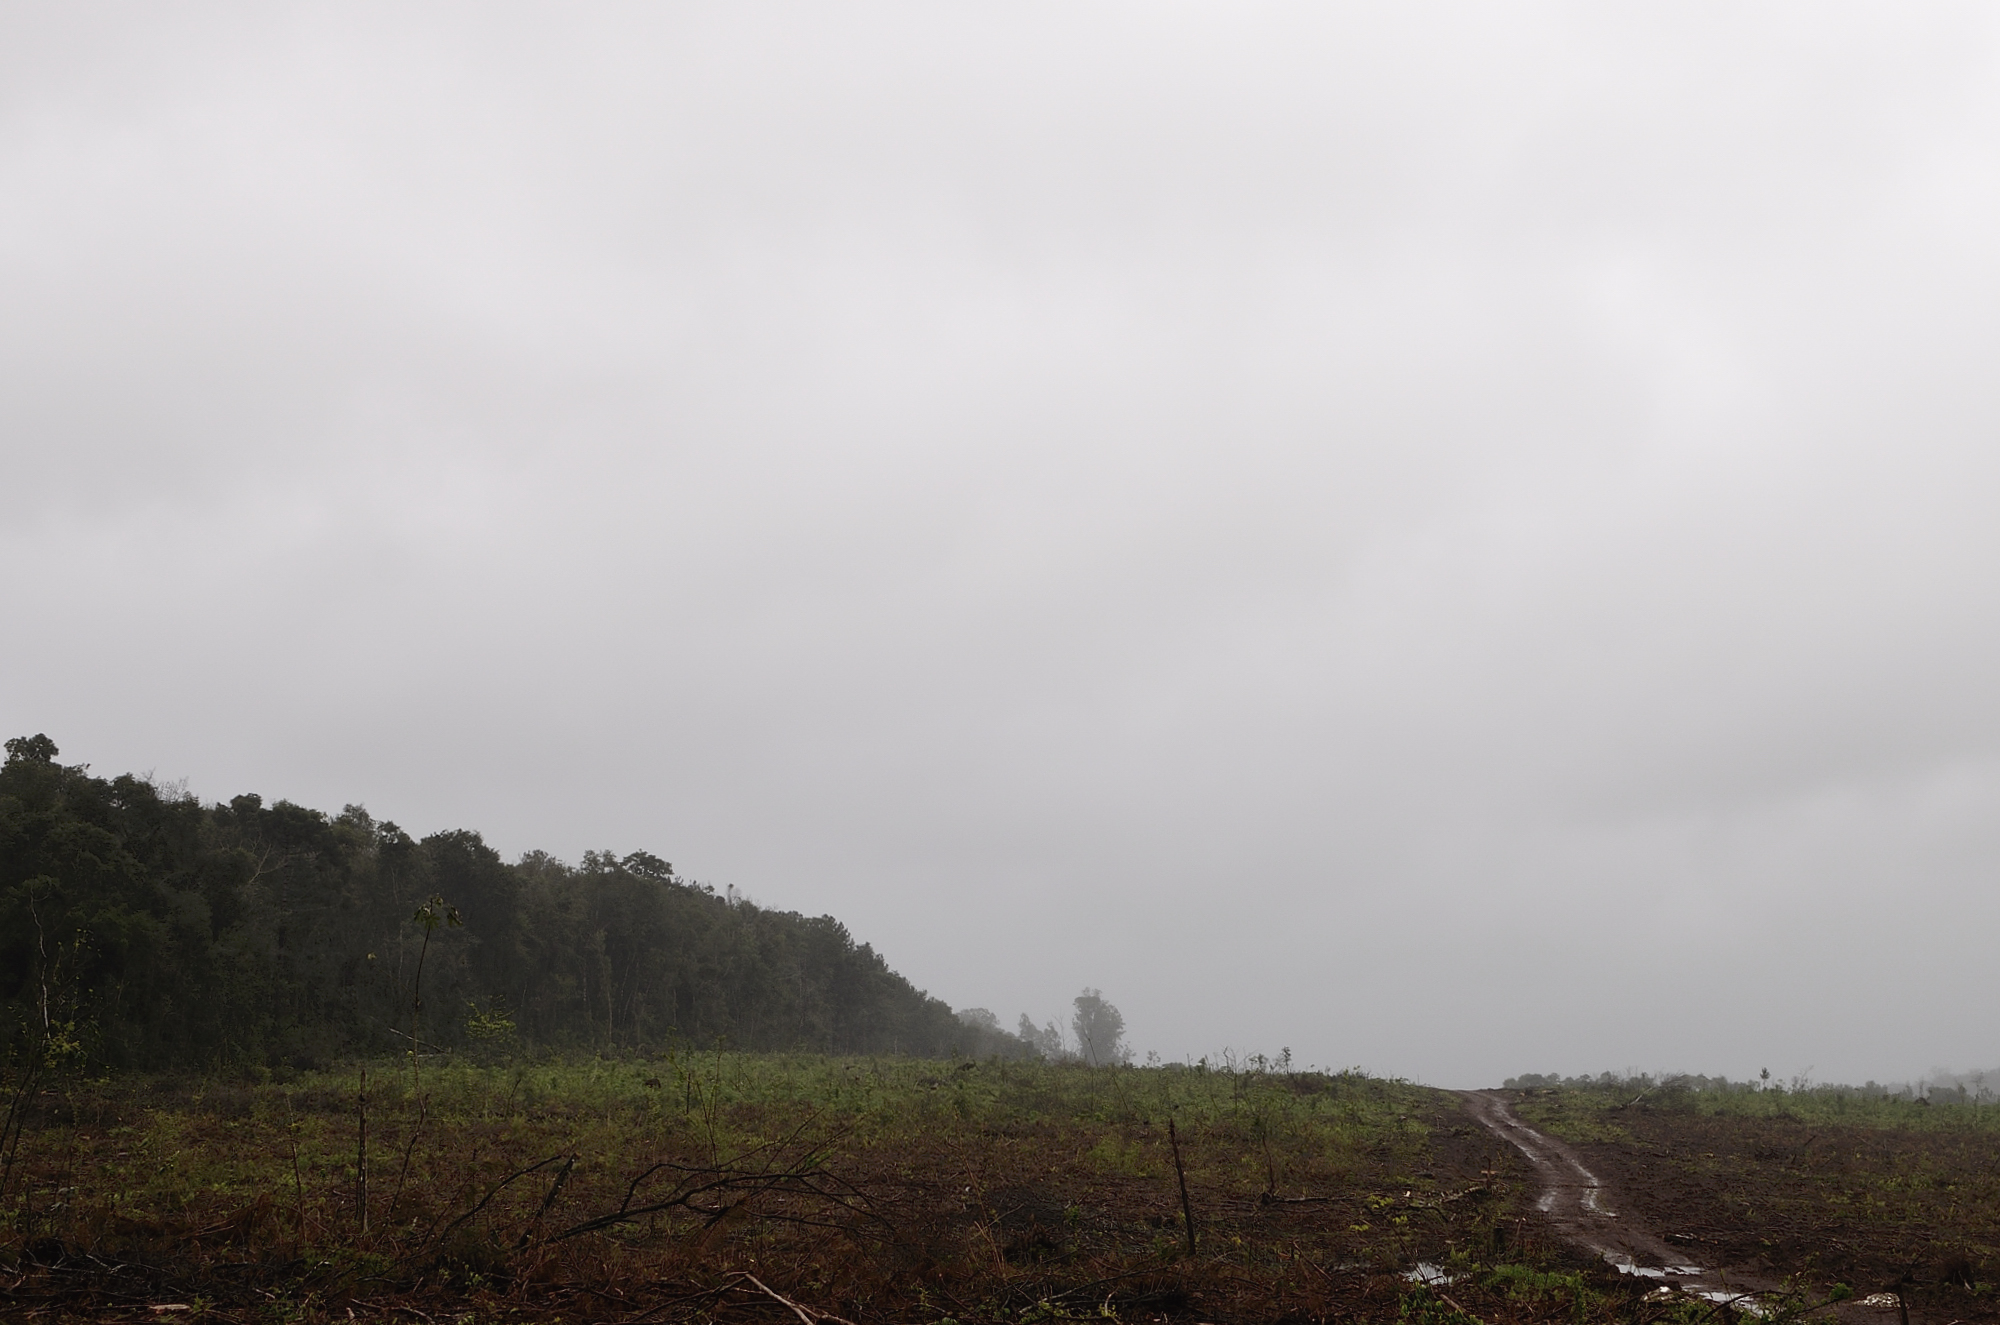
nature, horizon, mountain, cloud, sky, mist, field, meadow, morning, hill, weather, soil, highland, plain, plateau, cielo, camino, lluvia, pino, misiones, nublado, tala, habitat, rural area, atmospheric phenomenon